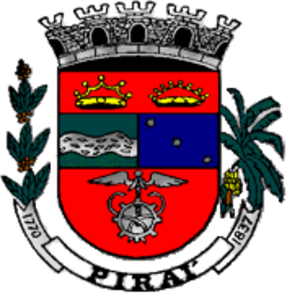
Piraí est une municipalité brésilienne de l'État de Rio de Janeiro et la microrégion de la Vallée de la Paraíba Fluminense.